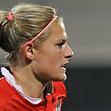
Age: 21